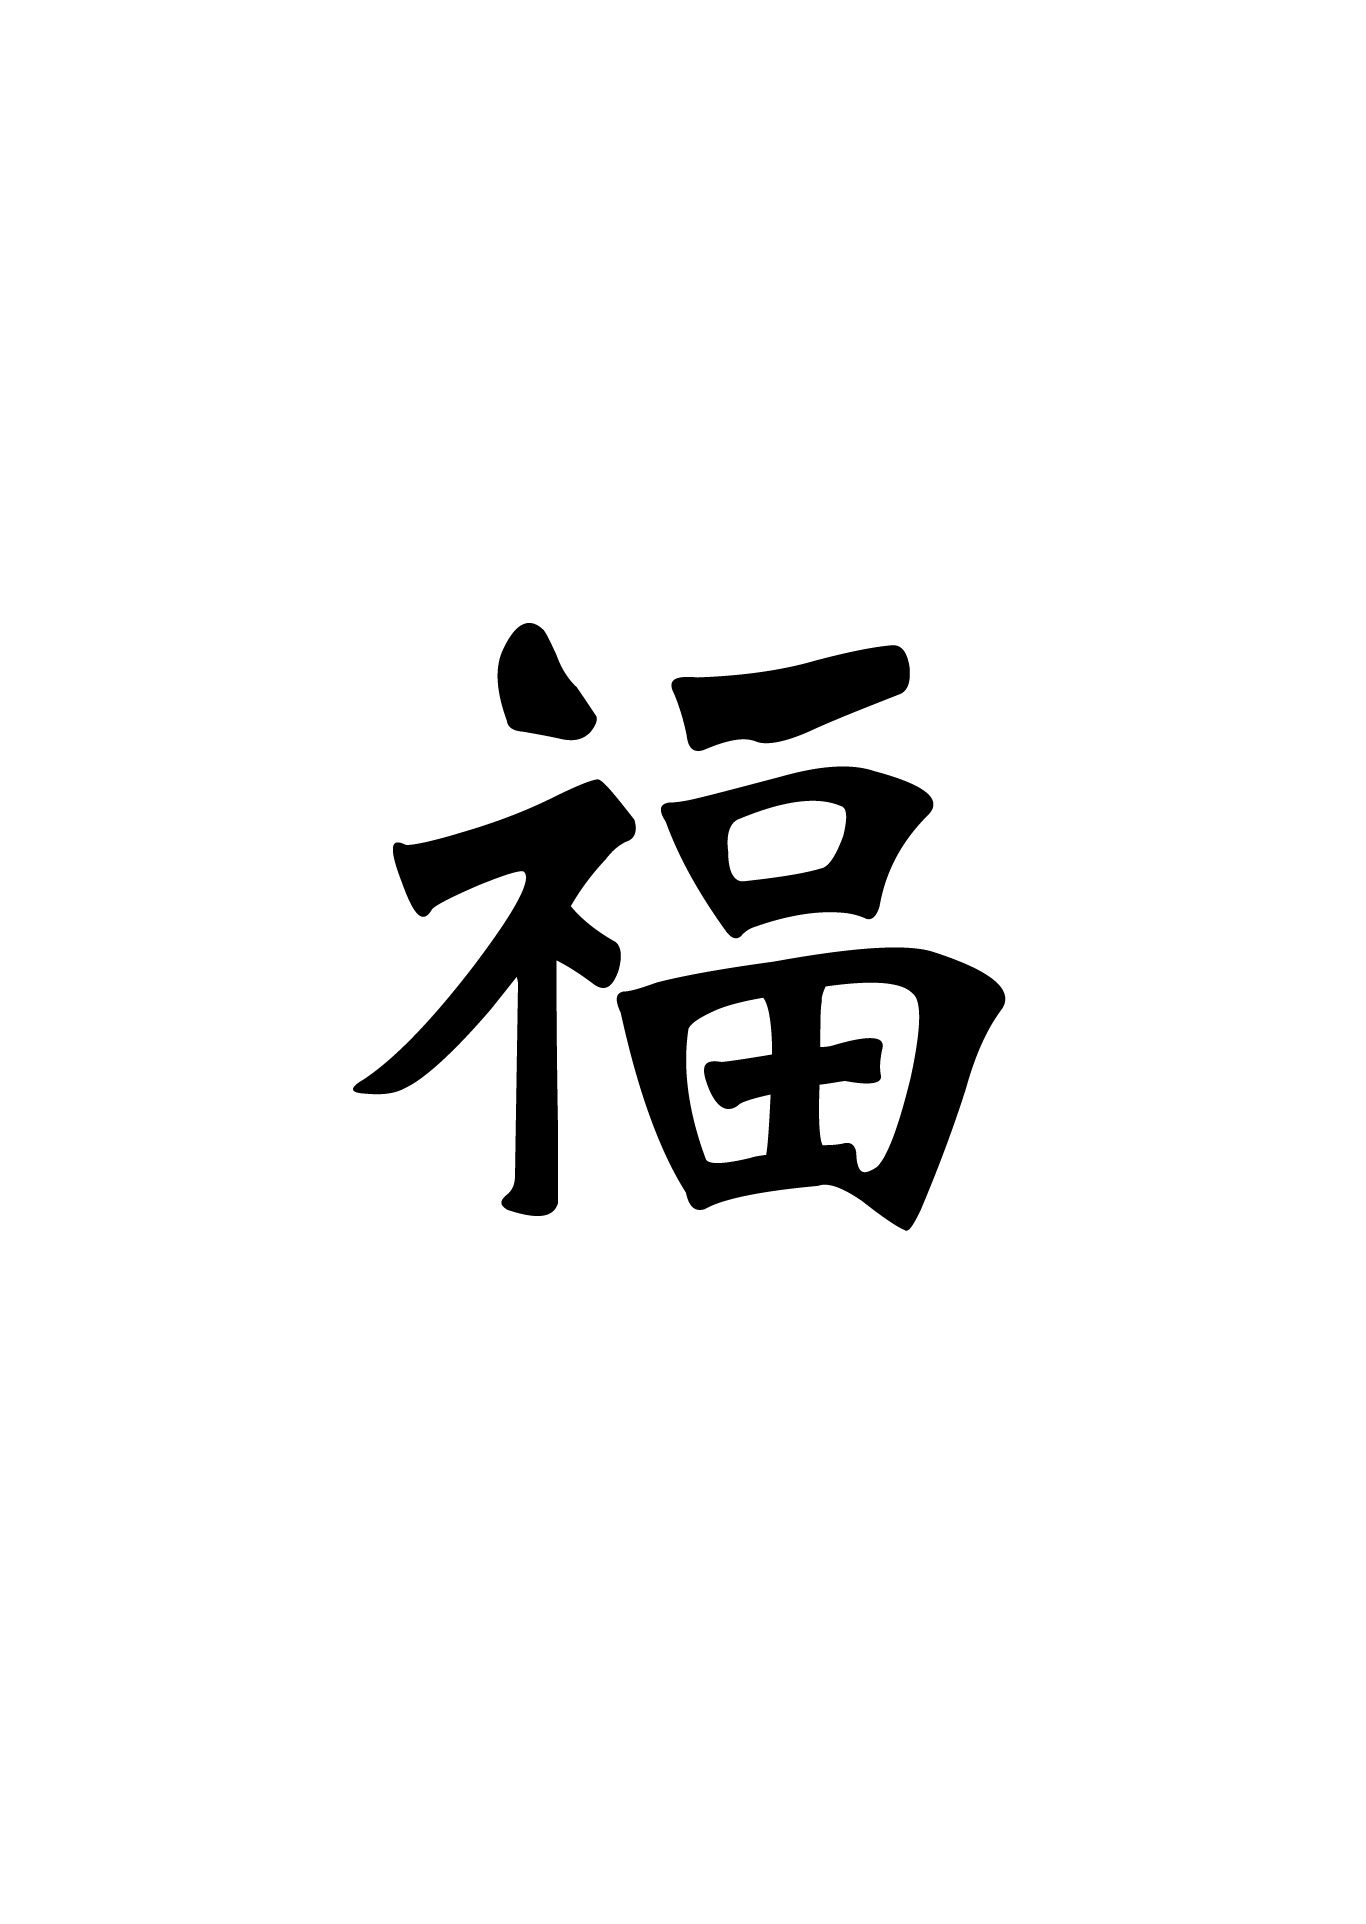
symbol, hairstyle, brand, font, logo, moustache, blessing, new year's day, chinese character